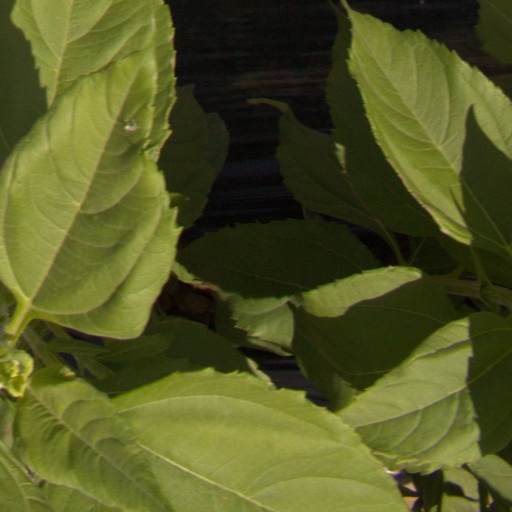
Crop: Jerusalem artichoke